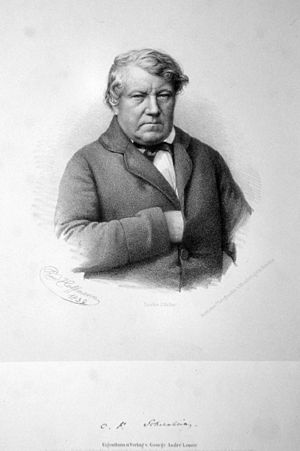
Christian Schönbein
Christian Friedrich Schönbein var en tysk kemiker.